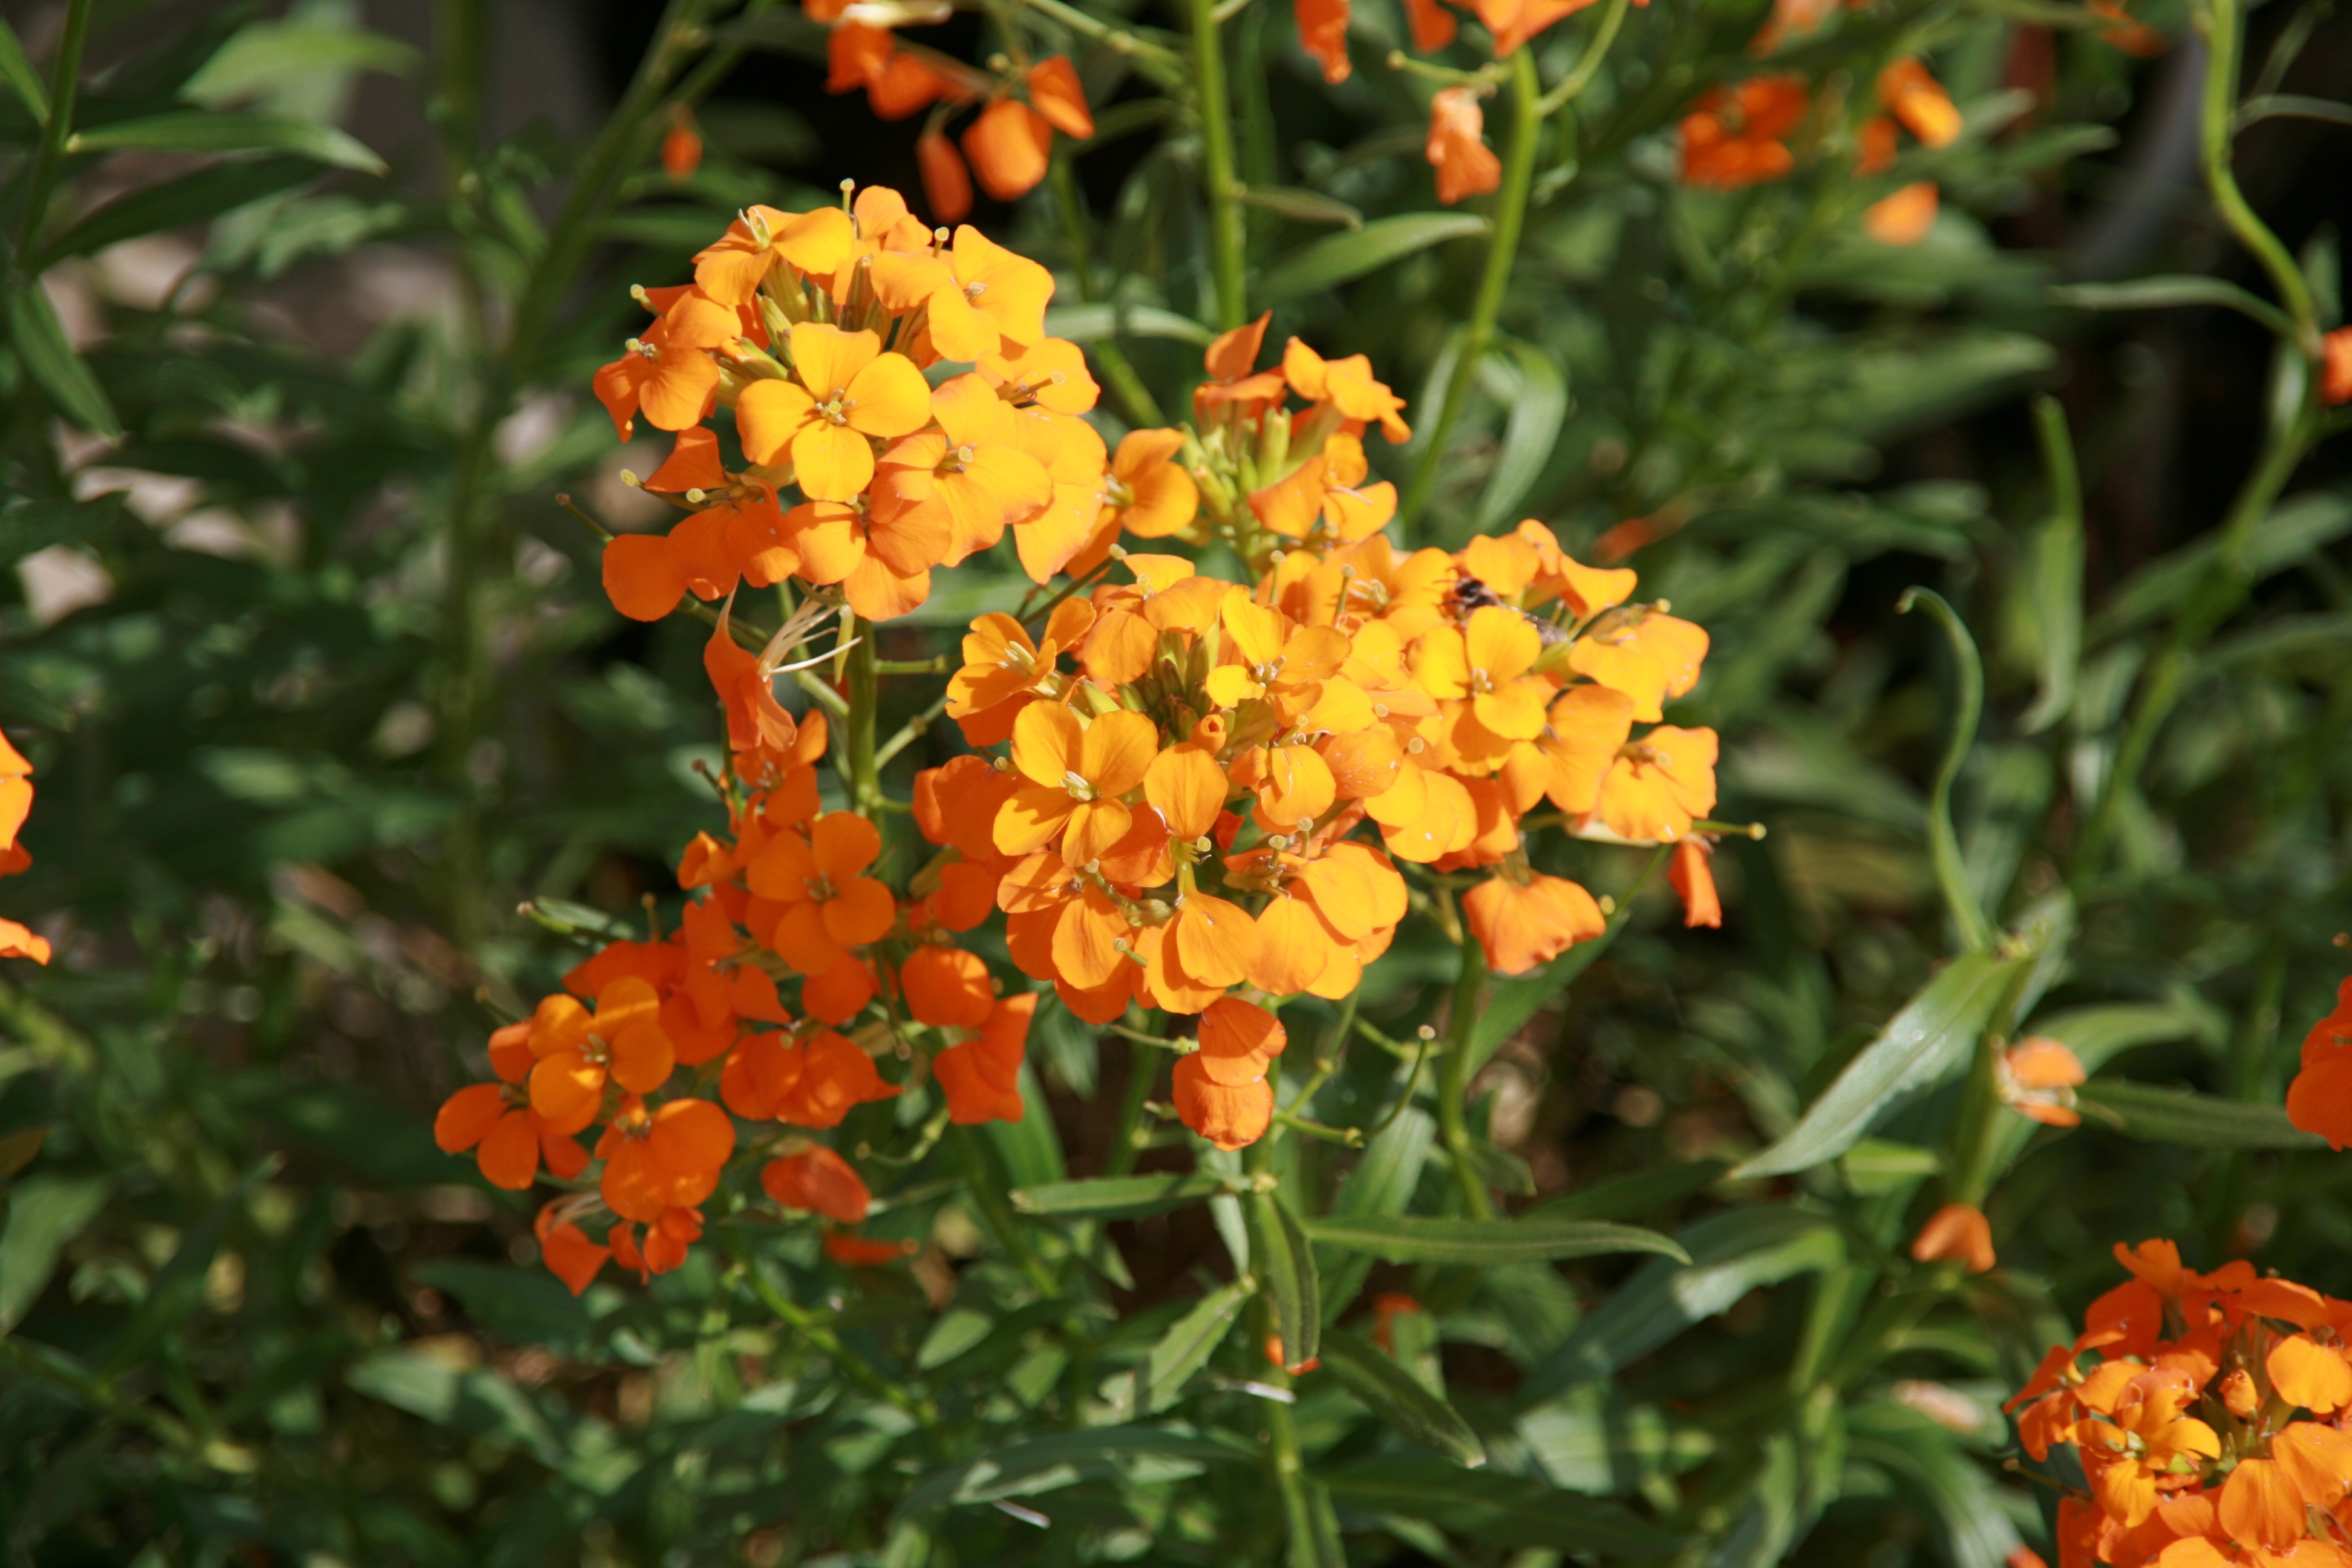
nature, plant, flower, orange, herb, botany, yellow, flora, wildflower, flowers, shrub, flowering plant, lantana camara, verbena family, annual plant, land plant, tropical milkweed